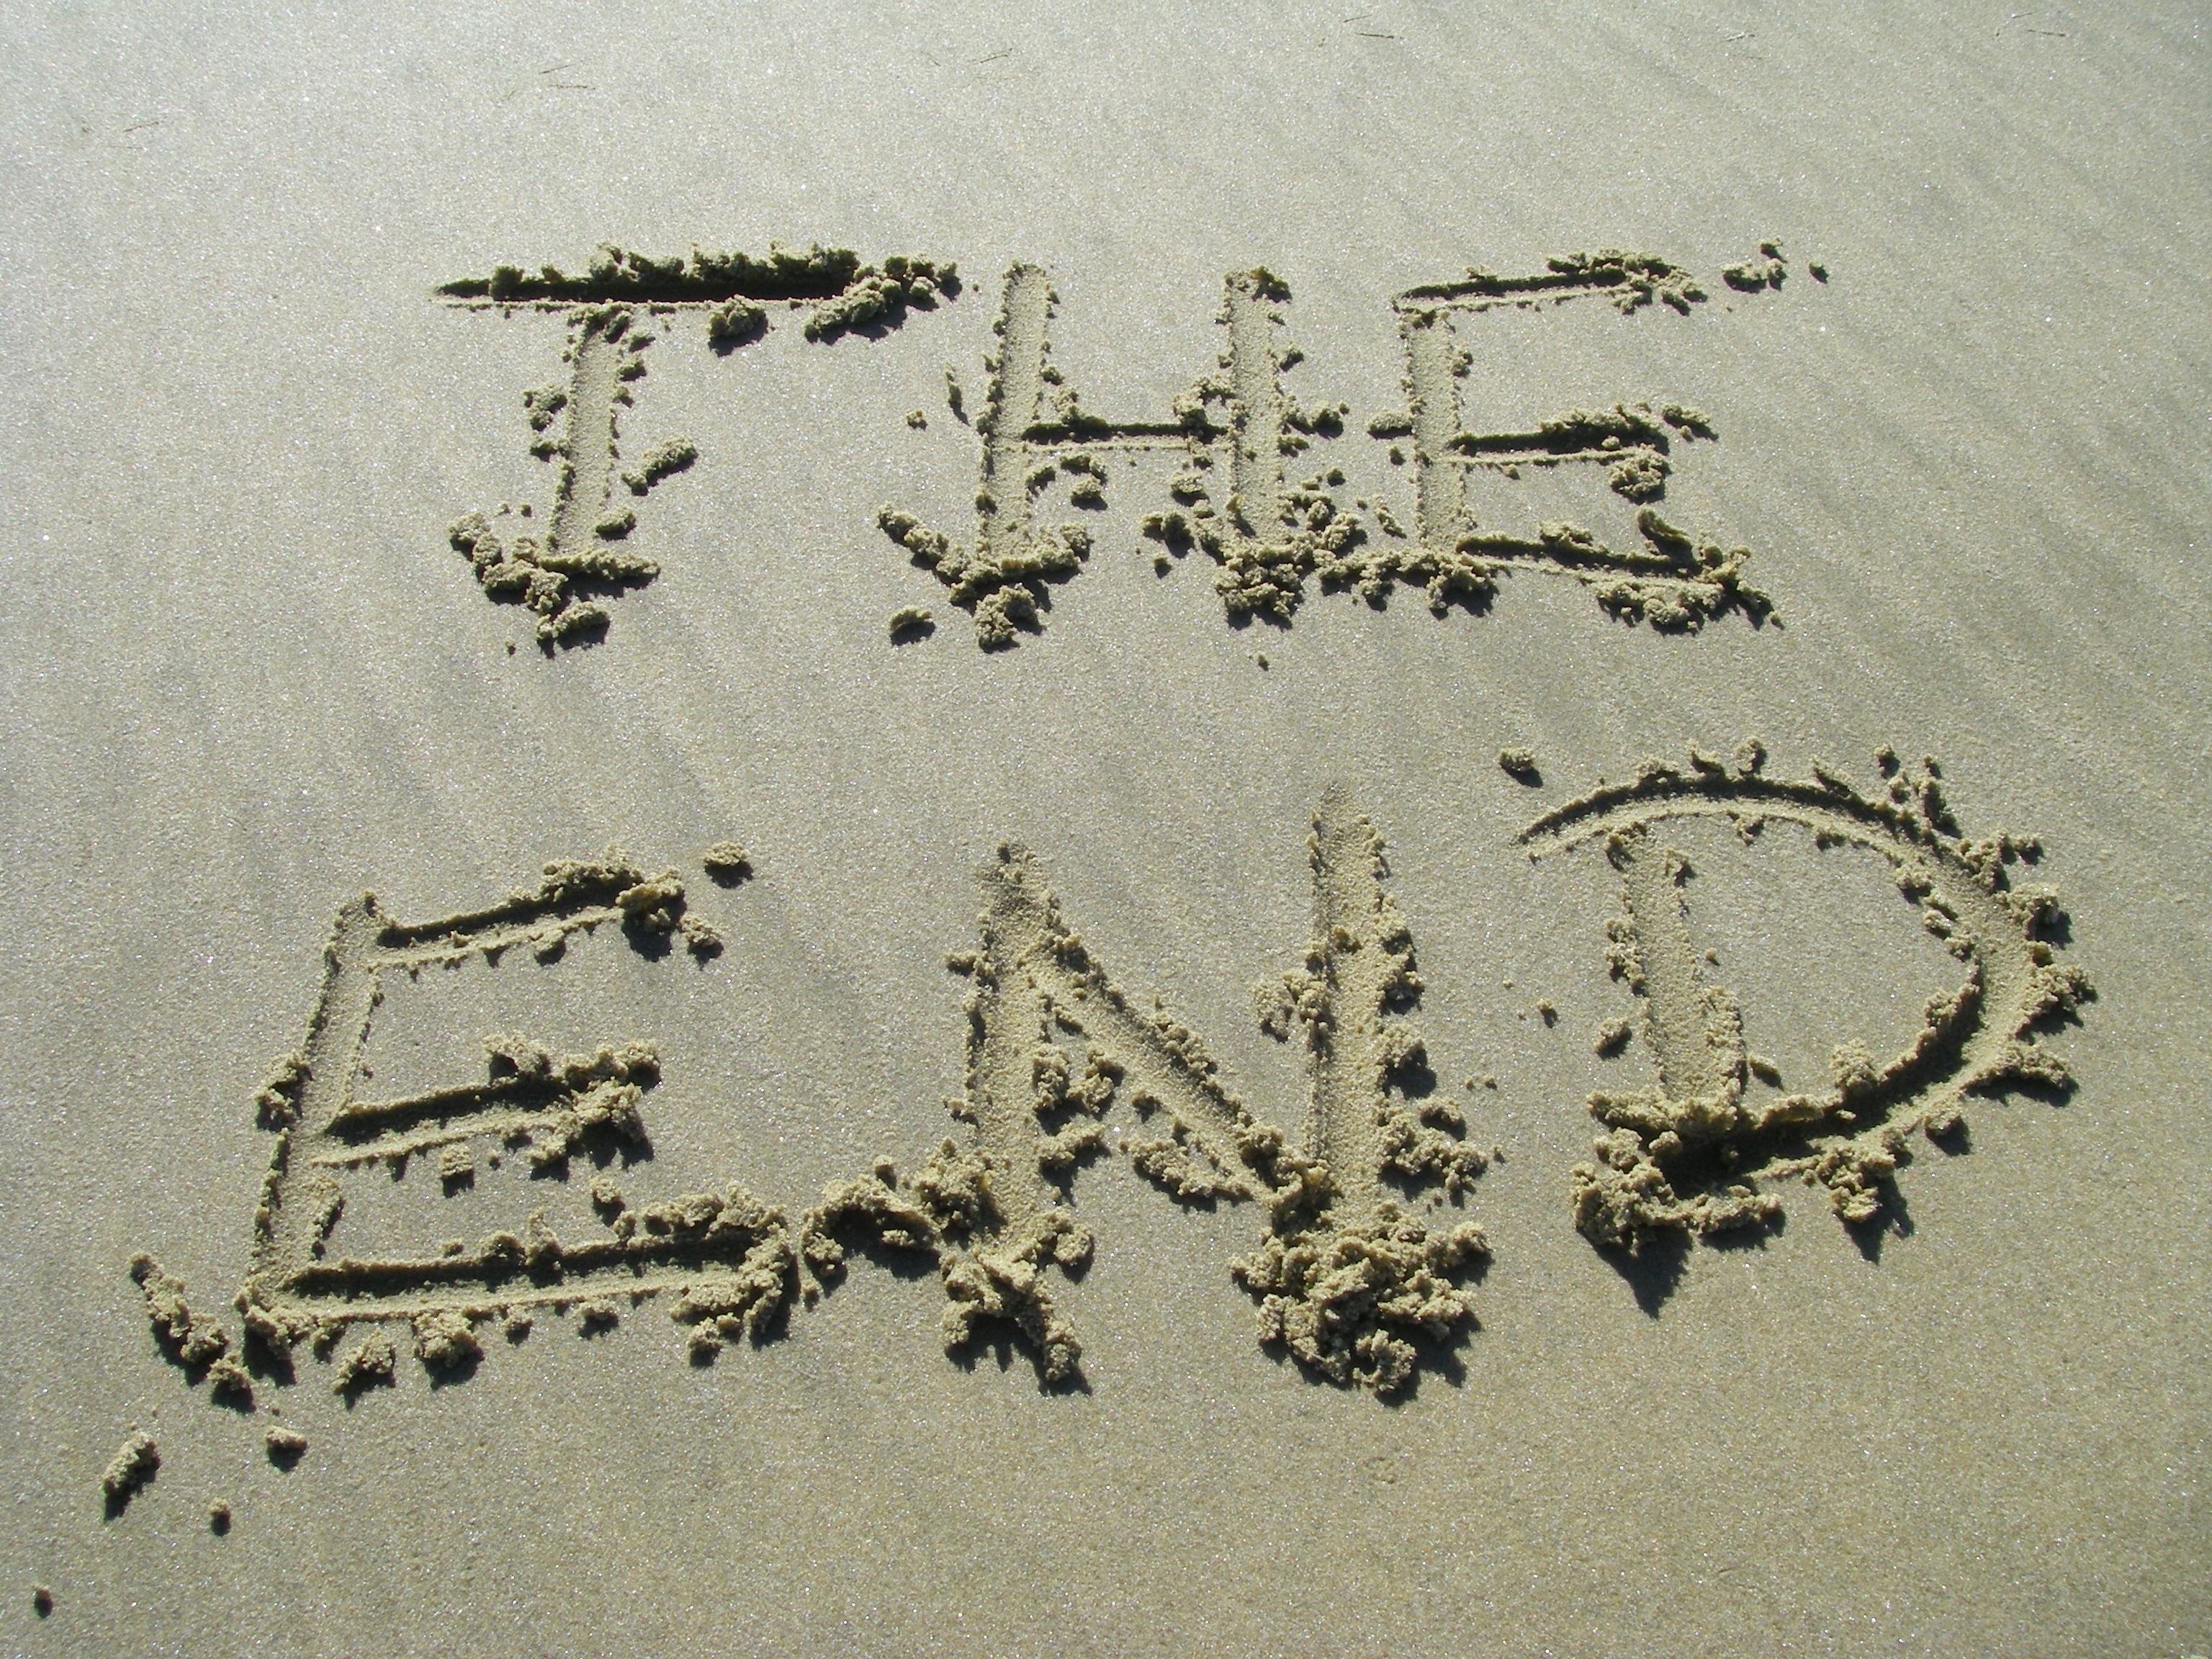
beach, sand, pattern, font, textile, art, sketch, drawing, design, text, calligraphy, end, embroidery, the end